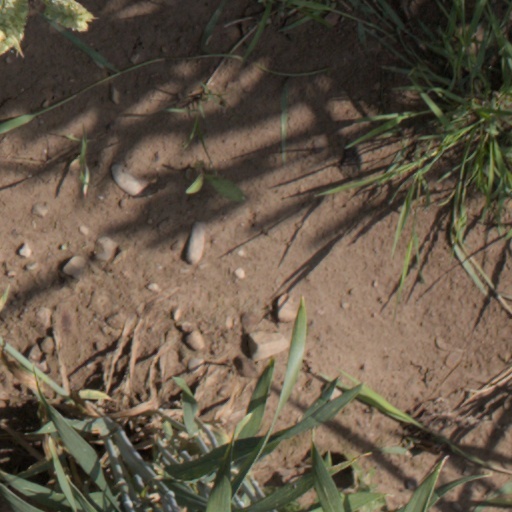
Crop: wheat